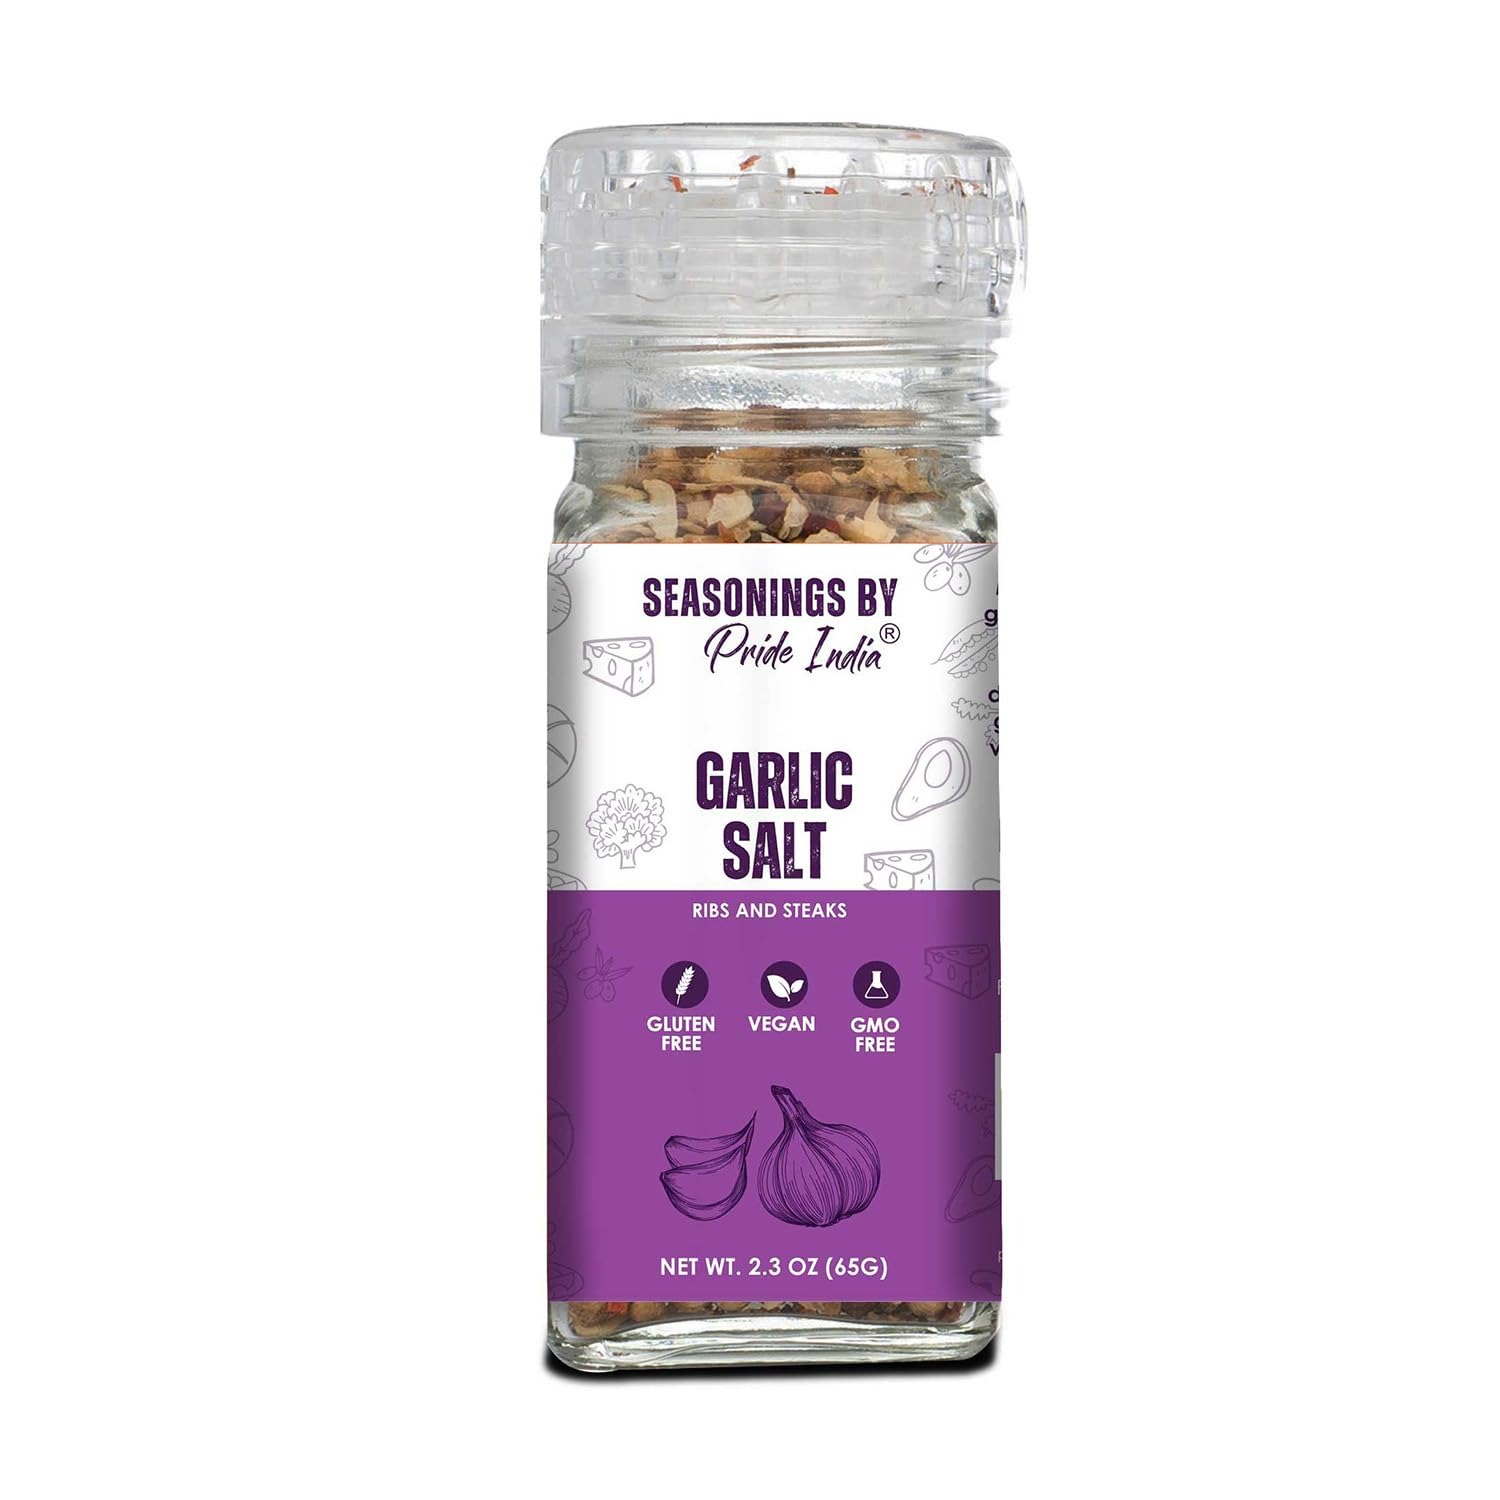
Item Name: Garlic Salt 2.3 oz (65 gm) w/Convenient Grinder Cap Savory Tangy Taste |For Grilled Meats Roasted Vegetables Dressing Seafood | Non-Bioengineered Vegan Gluten Free by Pride of India
Bullet Point 1: GARLICKY ZING: Introducing our Garlic Salt, the secret ingredient that will elevate your culinary creations to a whole new level! Packed with a garlicky zing thats simply unbeatable, this seasoning is a must-have for any kitchen. With just a pinch, you can infuse your dishes with a burst of robust garlic flavor that will leave your taste buds dancing.
Bullet Point 2: BLEND WITH GRACE, TASTE EMBRACE: Experience culinary perfection with our Garlic Salt, a harmonious blend of two exceptional ingredients: fresh Minced Garlic and Himalayan Pink Salt. We've carefully selected the finest garlic cloves, hand-minced to preserve their natural pungency and rich aroma. These garlic morsels are then expertly combined with Himalayan pink salt, renowned for its exquisite mineral complexity and delicate flavor.
Bullet Point 3: TANTALIZING PAIRINGS: Unlock the culinary magic of garlic salt with these tantalizing pairings that will elevate your dishes to new heights. Sprinkle it over freshly popped popcorn for a savory snack that will leave taste buds tingling with delight. Enhance the flavor of oven-roasted vegetables by dusting them with garlic salt before baking, creating a savory caramelized crust that perfectly complements their natural sweetness.
Bullet Point 4: HEALTHIER CHOICE: Choosing our Garlic Salt isn't just about flavor; it's a healthier choice that embraces the goodness of Himalayan Pink Salt and its wealth of essential nutrients. This remarkable seasoning not only elevates your dishes with its robust garlic flavor but also provides you with the benefits of Himalayan Pink Salt. It's a natural source of important minerals such as potassium, magnesium, and iron, contributing to a balanced diet and overall well-being.
Bullet Point 5: FREE FROM BADDIES: Indulge guilt-free with our Ginger Salt, a true culinary gem that's entirely free from culinary "baddies." Say goodbye to artificial additives, excessive sodium, and unwanted preservatives. The ingredients that go into making this garlic seasoning are all-natural in origin. They are GMO-Free, Non-Bioengineered, and Allergen Free ensuring you only freshness and quality in every bite.
Product Description: Garlic salt is like the alchemical fusion of two culinary powerhouses, each bestowing its unique character upon the other. Imagine the robust, earthy notes of garlic meeting the pristine purity of salt, a marriage that transforms their individual qualities into a harmonious symphony of flavor. It's as if they've embarked on a delicious tango, with garlic's pungent, aromatic dance partnering seamlessly with the gentle, mineral grace of salt. This culinary dynamo holds the power to elevate the simplest of dishes to gourmet status with a mere pinch. It's a secret ingredient that home cooks and professional chefs alike treasure in their arsenal. The alluring aroma of garlic salt awakens the senses, promising a savory adventure with every sprinkle. From roasted vegetables that emerge from the oven glistening with savory splendor to the sizzle of a perfectly seared steak adorned in a light dusting of garlic salt, this seasoning duo has an enchanting ability to transcend ordinary cuisine into the extraordinary. Whether it's a comforting bowl of pasta, a zesty marinade for grilled chicken, or the finishing touch on a crispy batch of french fries, garlic salt is the unsung hero that imparts depth and dimension, leaving your taste buds longing for an encore. It's the culinary muse that whispers, "Season boldly and savor deeply," with every measured shake, making it a cornerstone in the realm of gastronomic enchantment.
Value: 2.3
Unit: Ounce

Price: 7.99